Guttannen

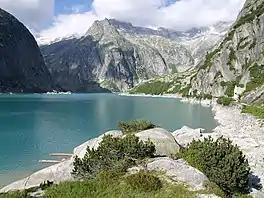
The Gelmersee, one of the reservoirs above Guttannen

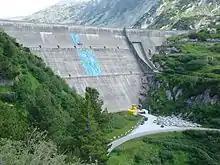
Lake Räterichsboden dam

During the Middle Ages it was part of the Vogtei of Hasli and the parish of Meiringen. In 1334 the entire Vogtei was acquired by Bern. A chapel was built in the village in 1467 though it did not have a baptismal font. When the entire Canton accepted the new faith of the Protestant Reformation, the chapel was converted and remained under Meiringen. In 1713 it joined the parish of Innertkirchen where it remained until it became an independent parish in 1816. The old chapel was damaged in a fire in 1723 and replaced with a new chapel which became a parish church when Guttannen became a parish. Following the 1798 French invasion, Guttannen became part of the Helvetic Republic Canton of Oberland. With the 1803 Act of Mediation it returned to the Canton of Bern and the Oberhasli district.